Syriac literature

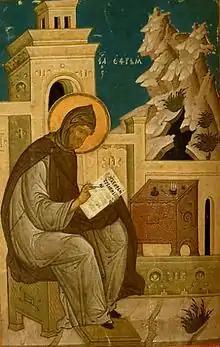
Ephrem the Syrian in a 16th-century Russian manuscript illustration

Early Syriac texts date to the 2nd century, notably the old versions Syriac Bible and the "Diatessaron" Gospel harmony. The bulk of Syriac literary production dates to between the 4th and 8th centuries. Syriac literacy survived into the 9th century, but Syriac Christian authors in this period increasingly write in Arabic.